Kiev Victory Parade (1920)

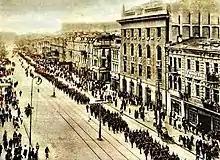
The military procession in Kiev.

The 1920 Kiev Victory Parade was a joint Polish–Ukrainian military parade on 9 May 1920 in the Ukrainian capital of Kiev. It was held on Khreshchatyk Street, after the city was captured from the Bolshevik Red Army by the allied forces of Poland and the Ukrainian People's Republic in the course of their Kiev offensive. It was the first formal military parade to be held under the auspices of the Ukrainian People's Republic.